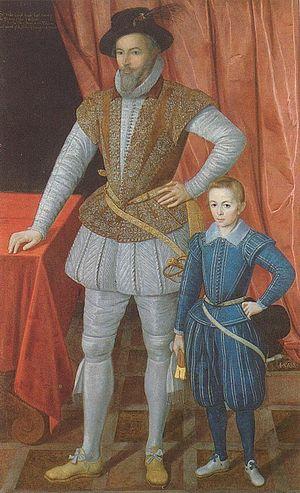
Cet article retrace l'Histoire de la Caroline du Nord depuis sa découverte par les européens en 1512.